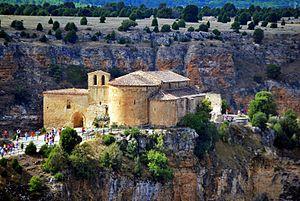
Carrascal del Río est une commune de la province de Ségovie dans la communauté autonome de Castille-et-León en Espagne.